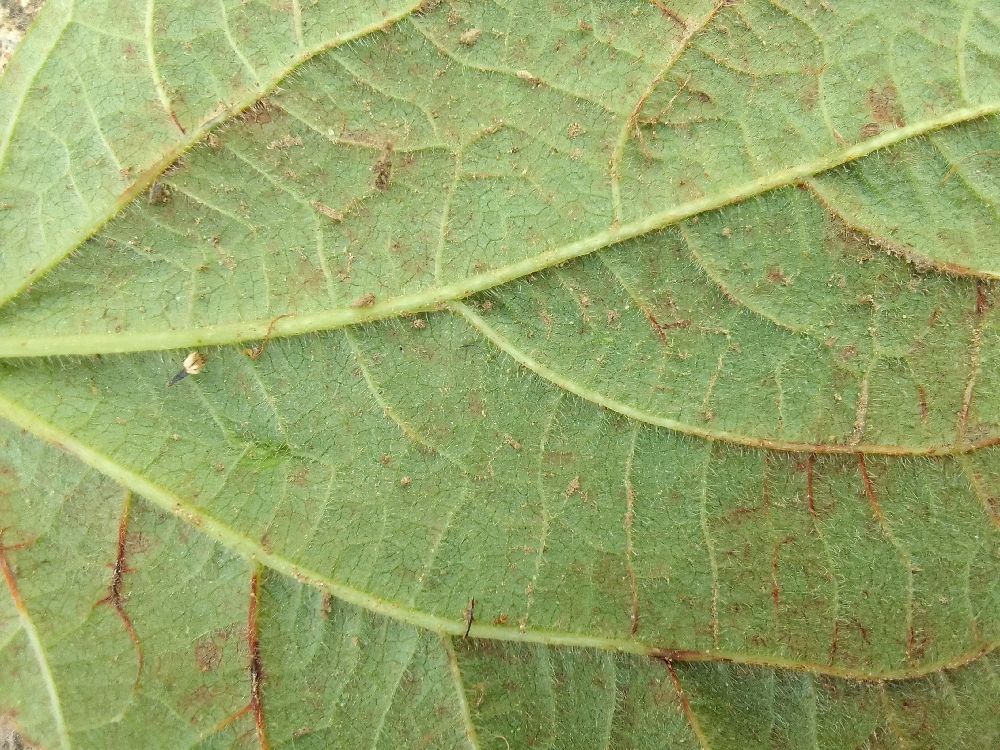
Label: anthracnose